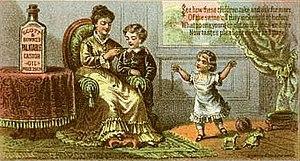
L'huile de ricin est une huile végétale non-alimentaire, appelée de façon impropre « huile de castor ». Elle est obtenue à partir des graines de ricin. Elle est incolore à jaune très clair.